Varien discography

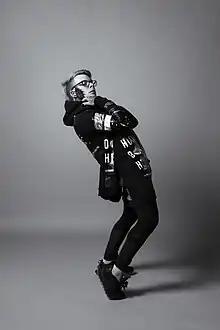
Varien in 2023

The discography of American composer, musician, singer, producer, and multi-instrumentalist Varien. Genres have been cited as industrial, metal, orchestral, neofolk, and ambient music. This includes material that has been credited under their stage names Chrono Rabbit, Halo Nova, Koinu, as well as their names Nick Kaelar and Nikki Kaelar.